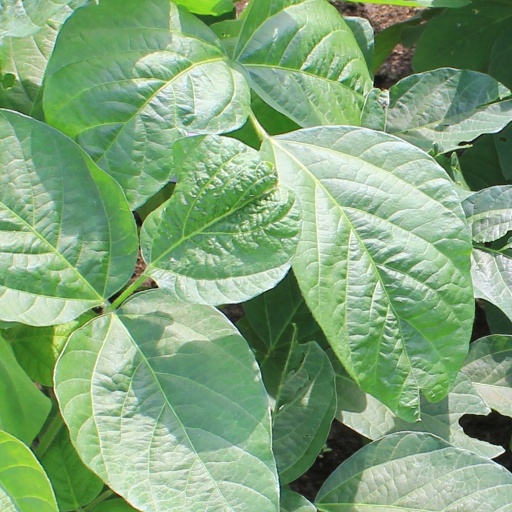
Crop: soybean